Oroville Dam crisis

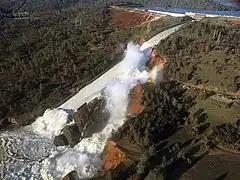
View of Oroville Dam's main spillway (center) and emergency spillway (top), February 11, 2017. The large gully to the right of the main spillway was caused by water flowing through its broken and damaged concrete surface.

In February 2017, heavy rainfall damaged Oroville Dam's main and emergency spillways, prompting the evacuation of more than 180,000 people living downstream along the Feather River and the relocation of a fish hatchery.